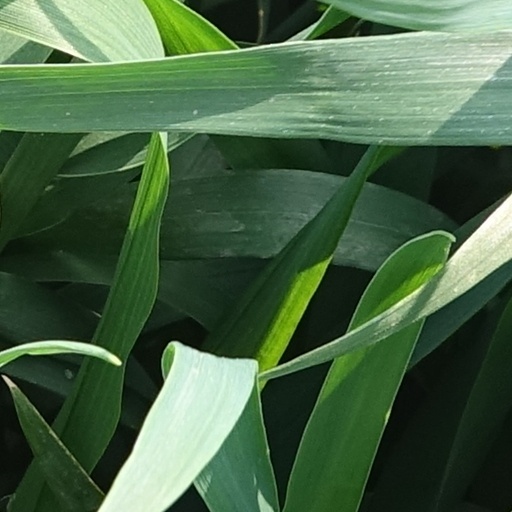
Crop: wheat